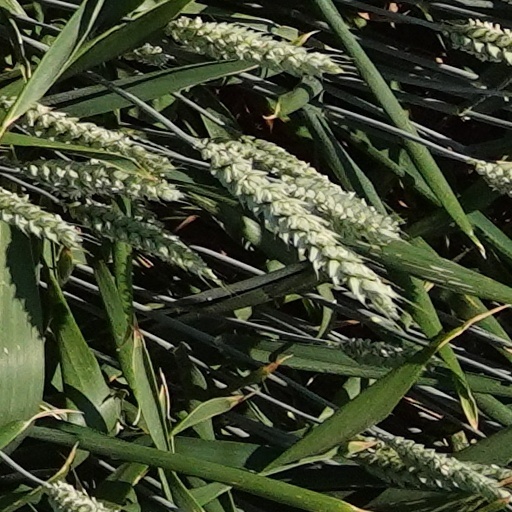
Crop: wheat